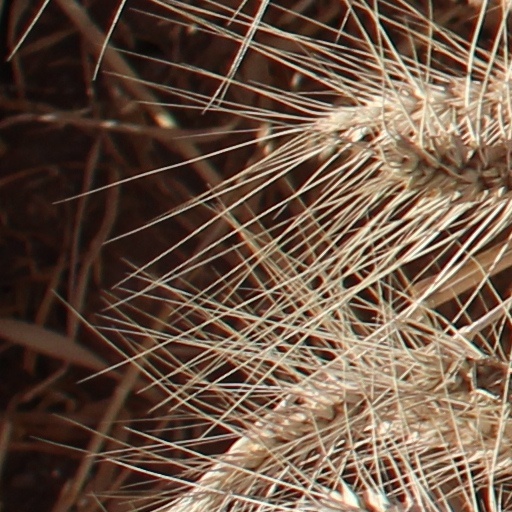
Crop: wheat